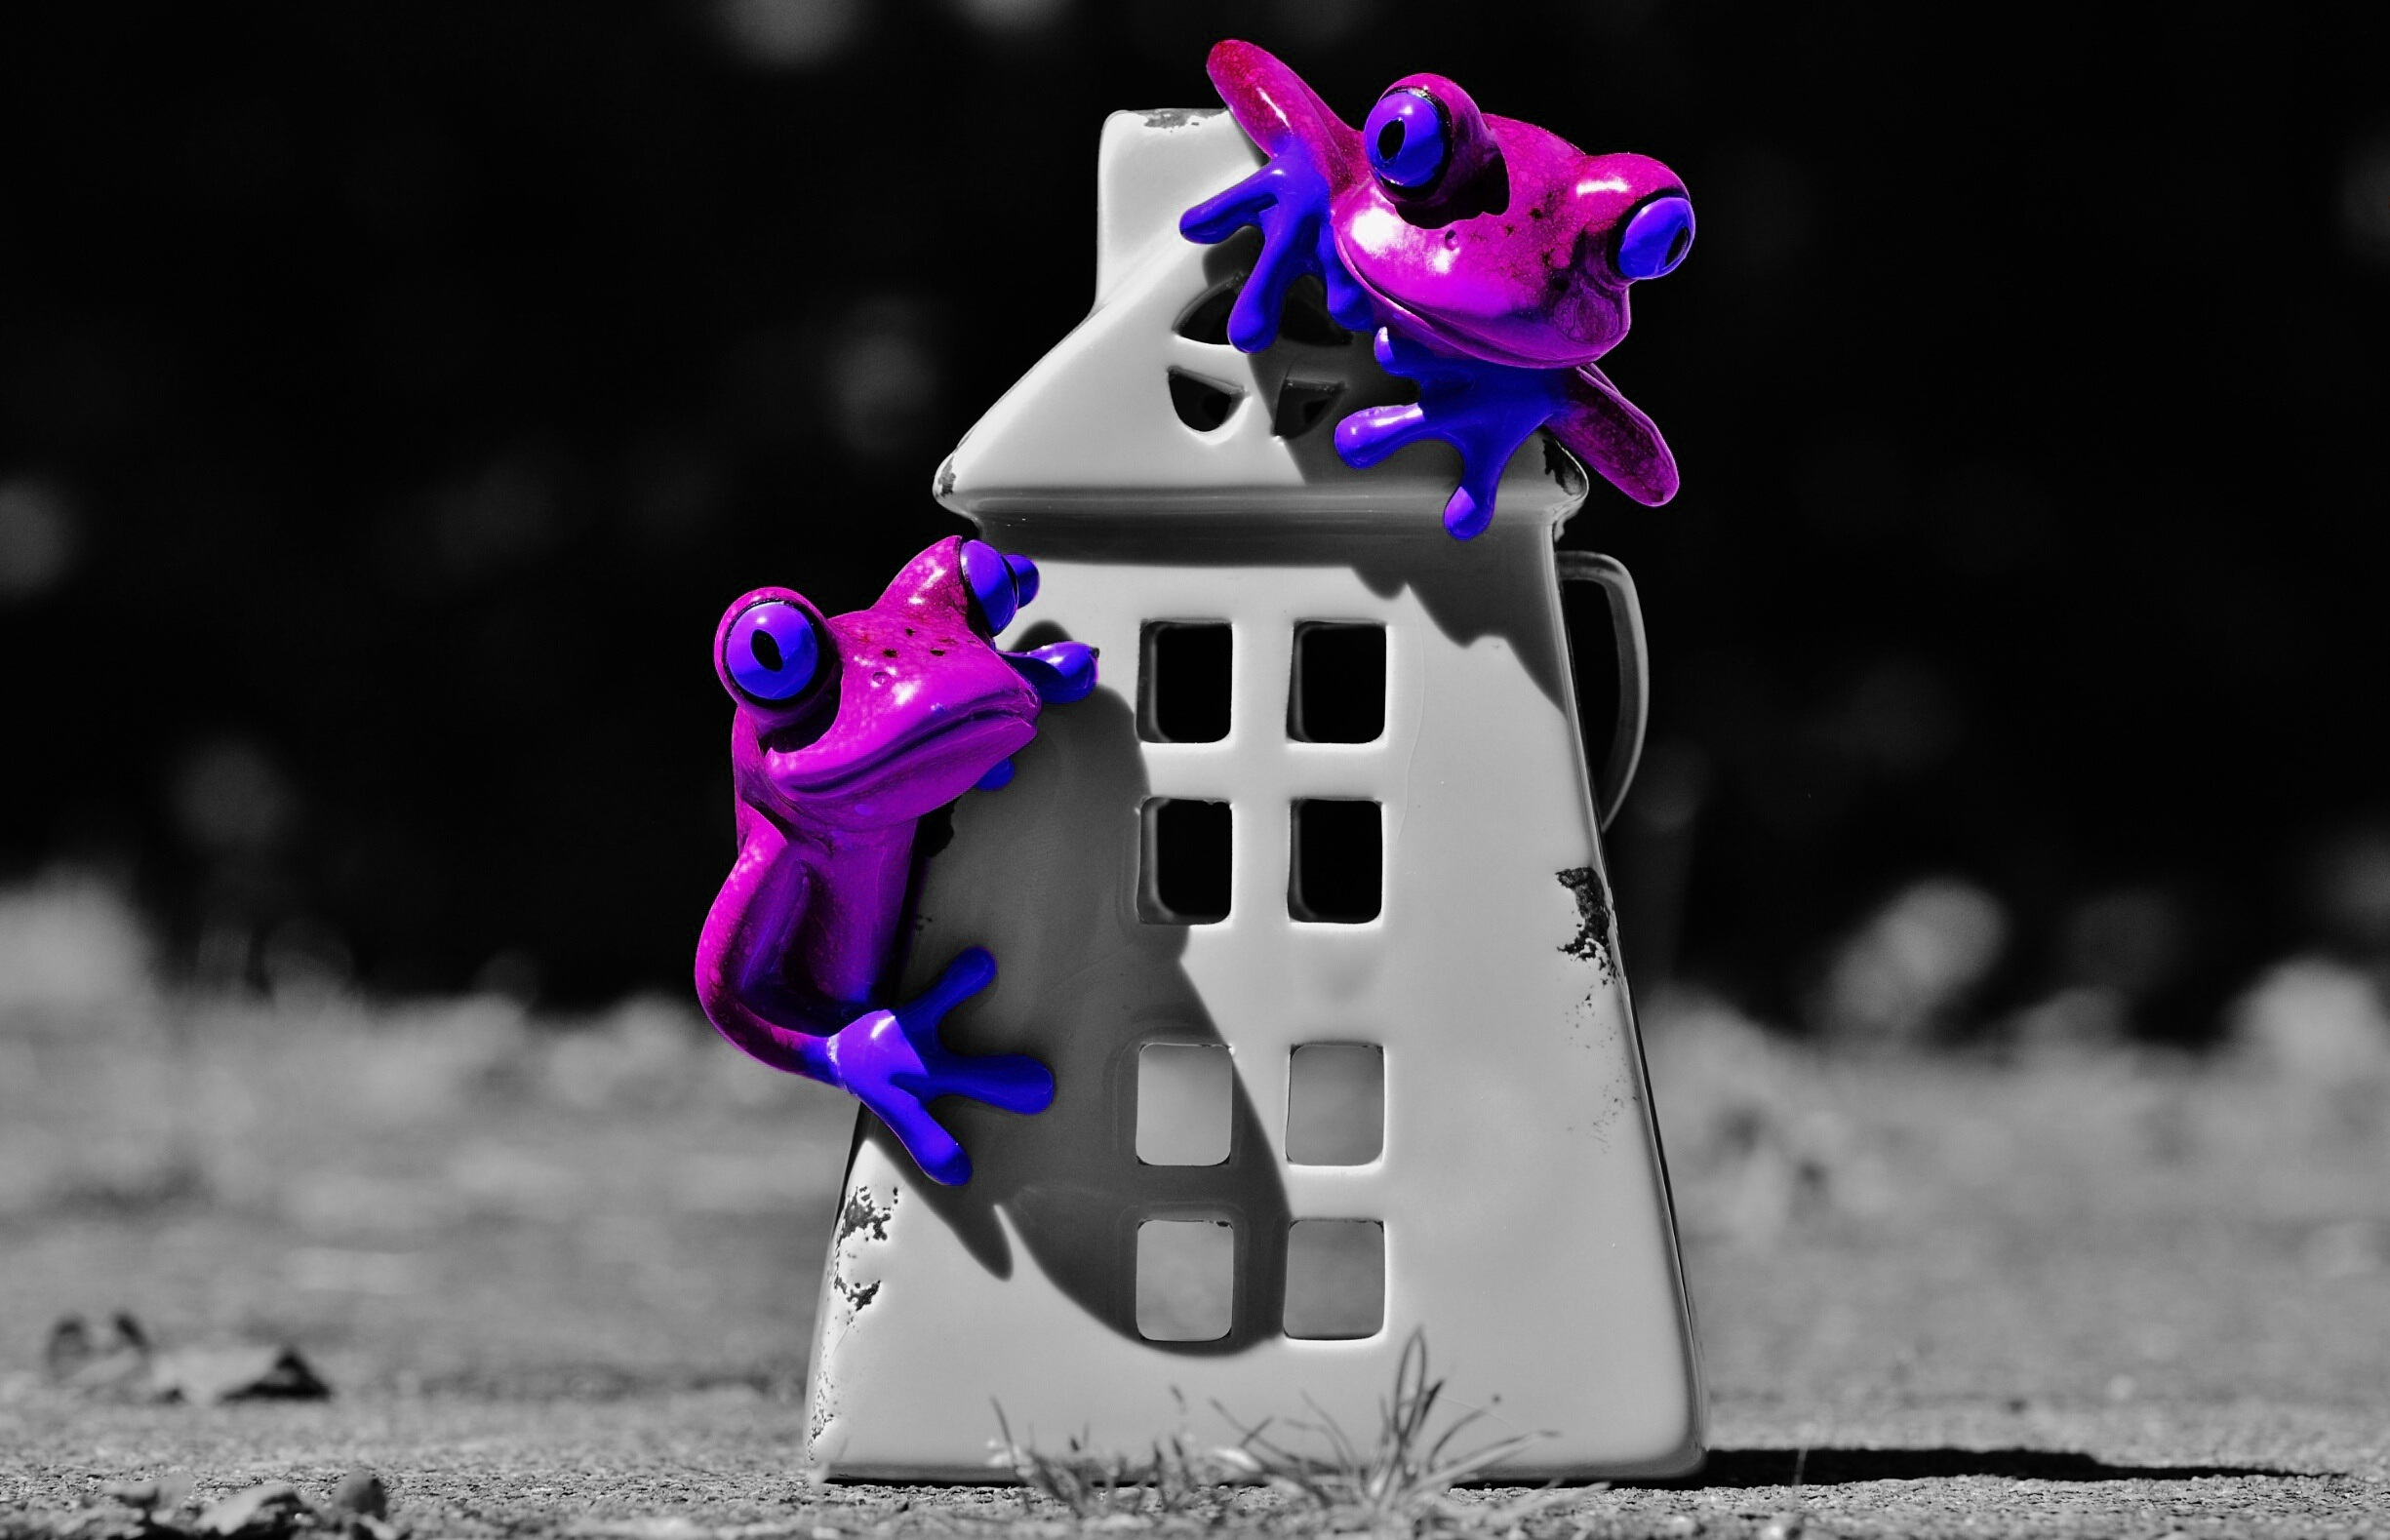
sweet, home, cute, decoration, color, peaceful, frog, cheerful, fun, figure, funny, frogs, at home, my home is my castle